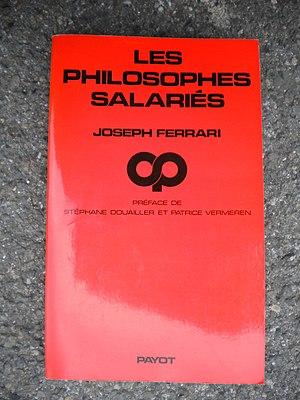
Miguel Abensour, né à Paris le 13 février 1939 et mort le 22 avril 2017 dans la même ville, est un philosophe français.